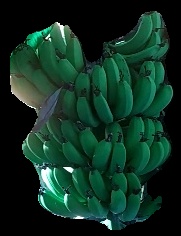
Variety: pachbale
Grade: grade1